Question: Please indicate a possible affordance area of baseball bat that can be used for hitting
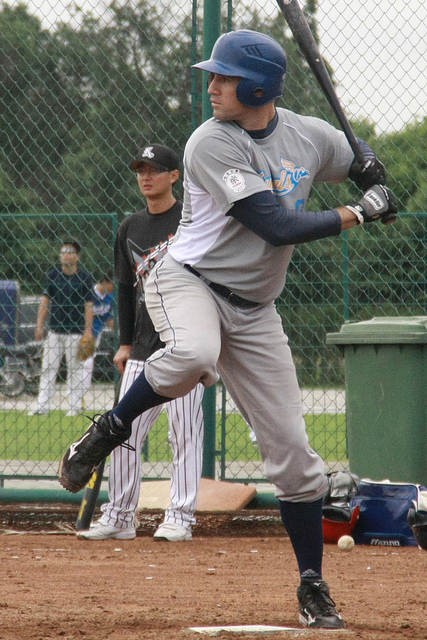
Answer: [277, 0, 314, 47]